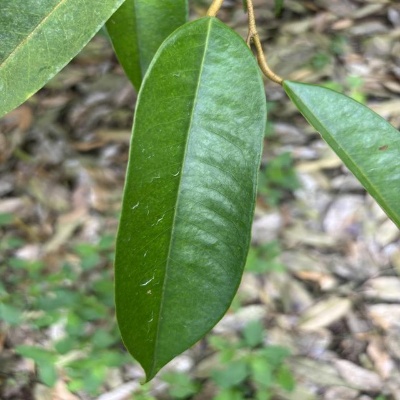
Label: Leaf_Healthy